Virginia Beach, Virginia

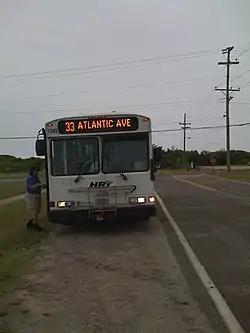
A Hampton Roads Transit bus on Atlantic Avenue in Virginia Beach.

According to the U.S. Census, 28.1% of the population over twenty-five (vs. a national average of 24%) hold a bachelor's degree or higher, and 90.4% (vs. 80% nationally) have a high school diploma or equivalent.